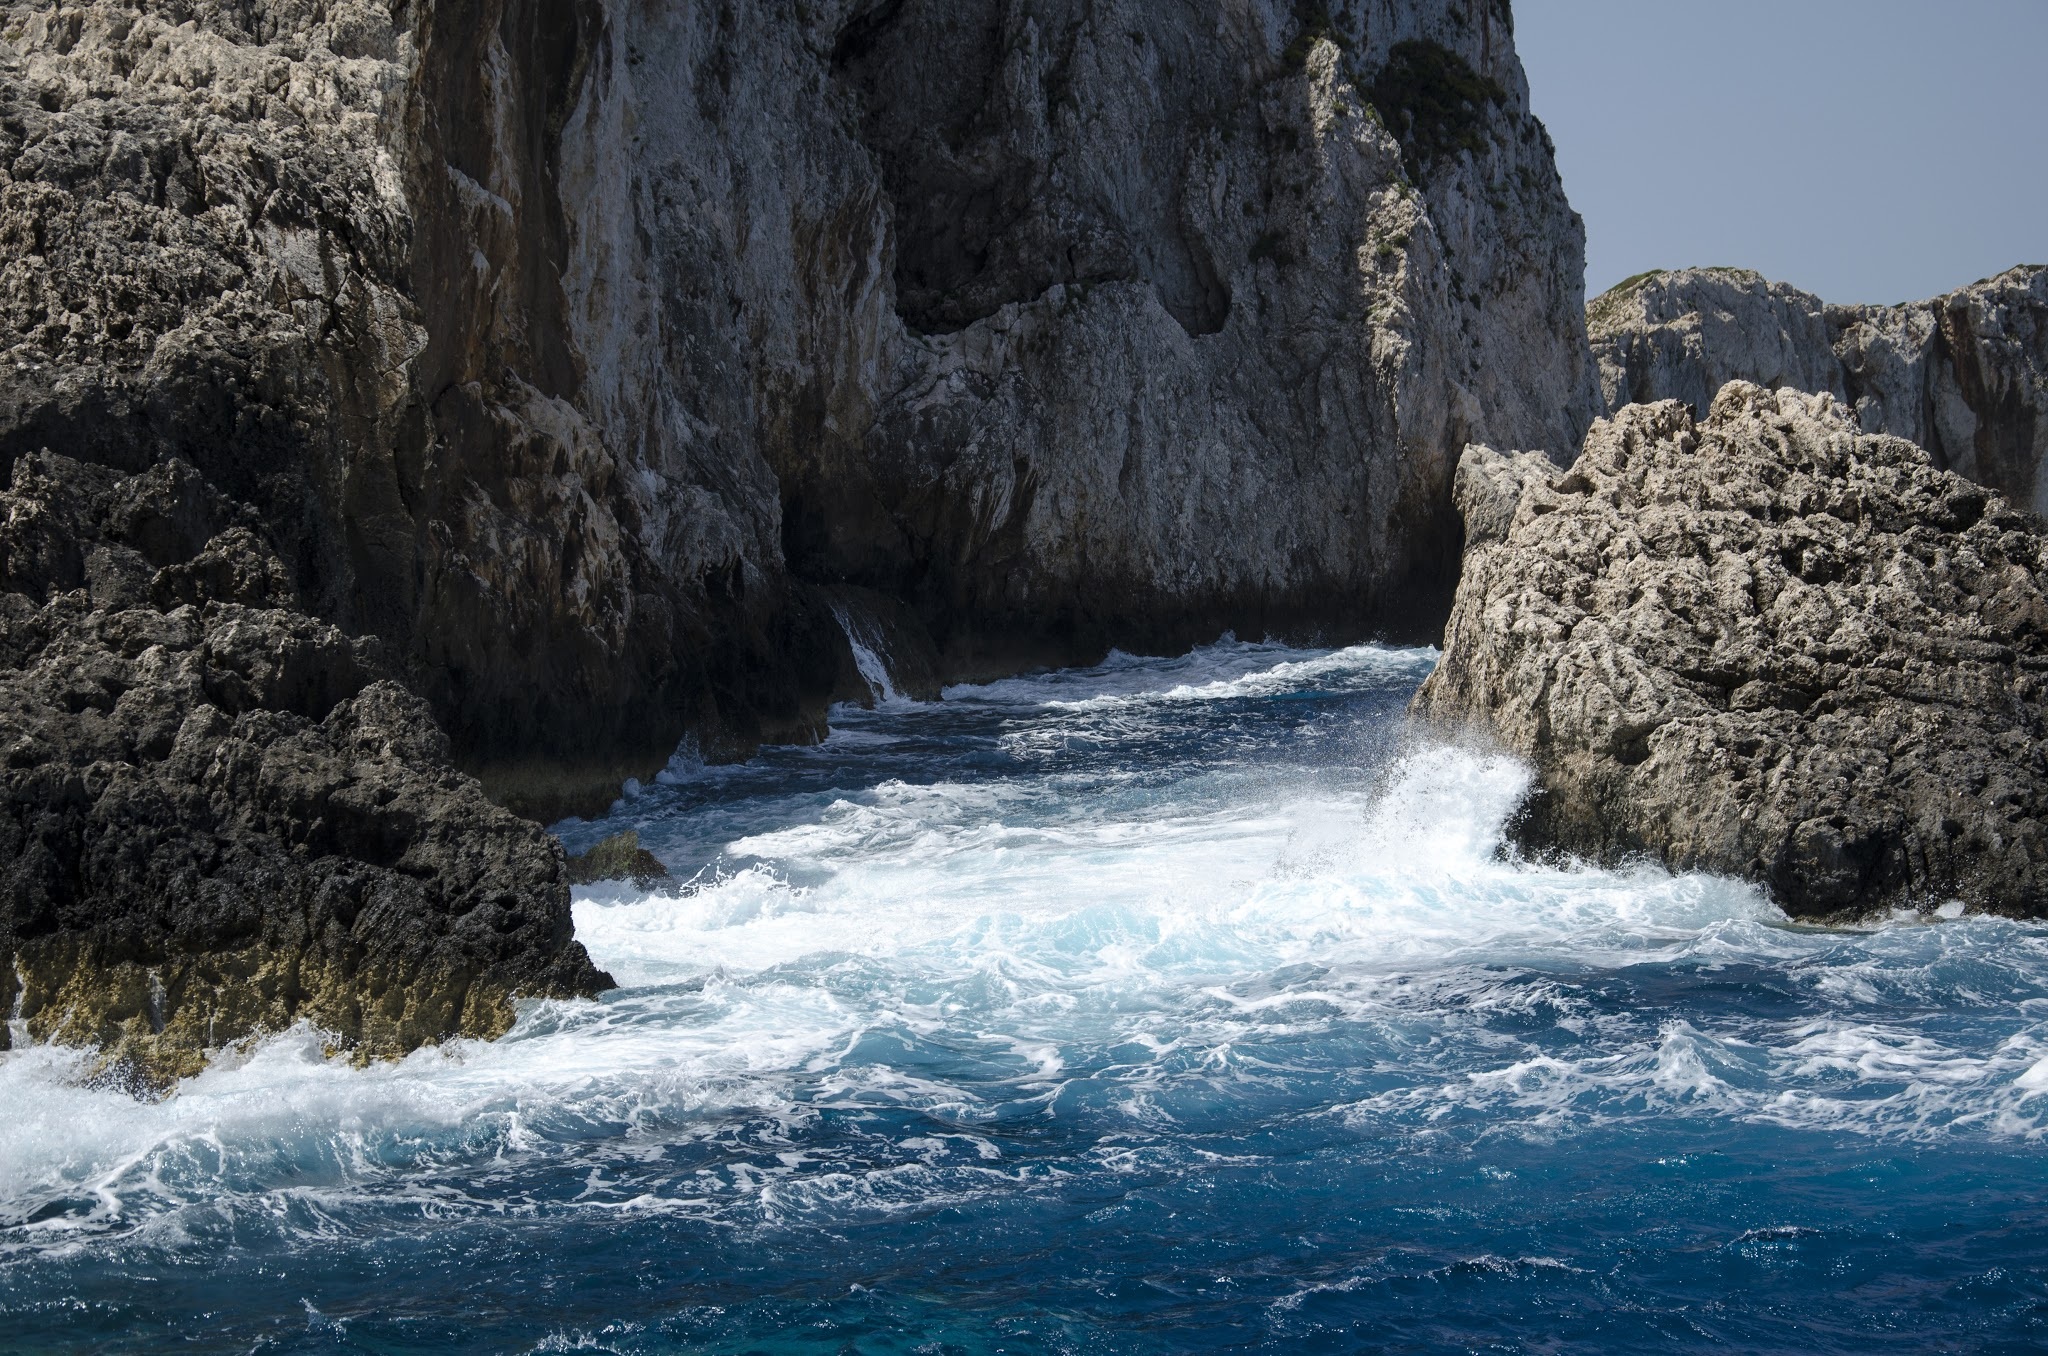
beach, landscape, sea, coast, water, nature, rock, ocean, mountain, wave, river, summer, travel, cliff, greek, mediterranean, vehicle, holiday, bay, rapid, island, tourism, terrain, body of water, turquoise, boating, greece, water feature, zante, landform, zakinthos, geographical feature